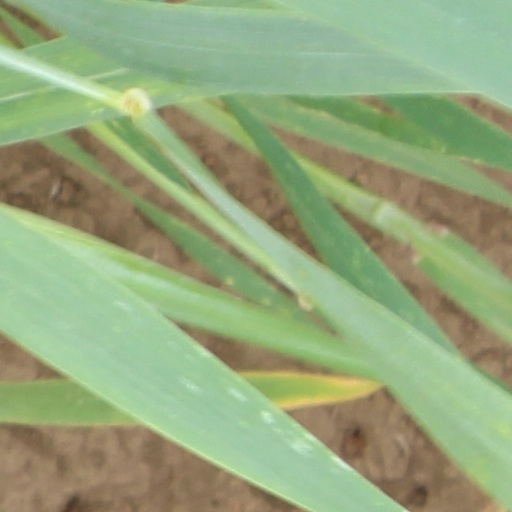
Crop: wheat